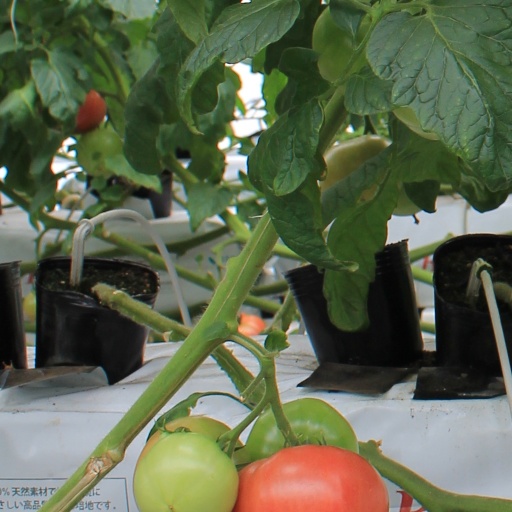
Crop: tomato